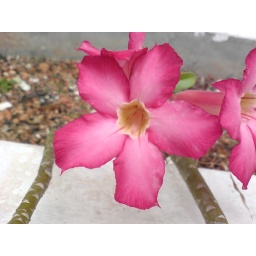
Located in the flower bed in the front garden of my house.